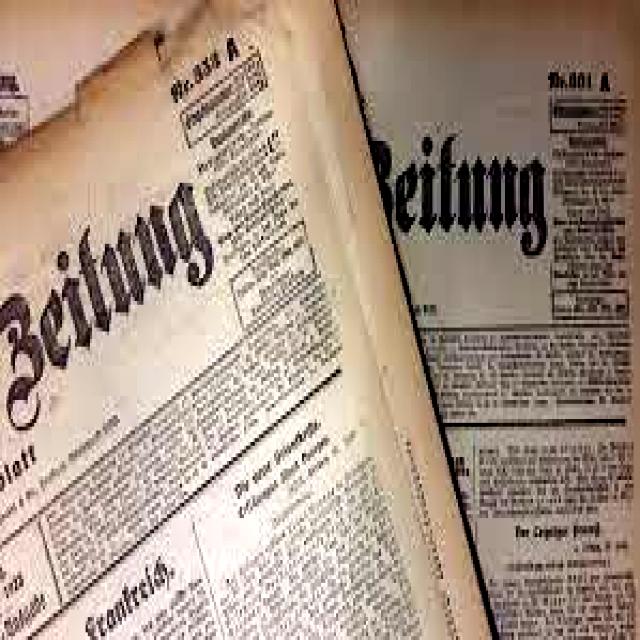
Label: Paper